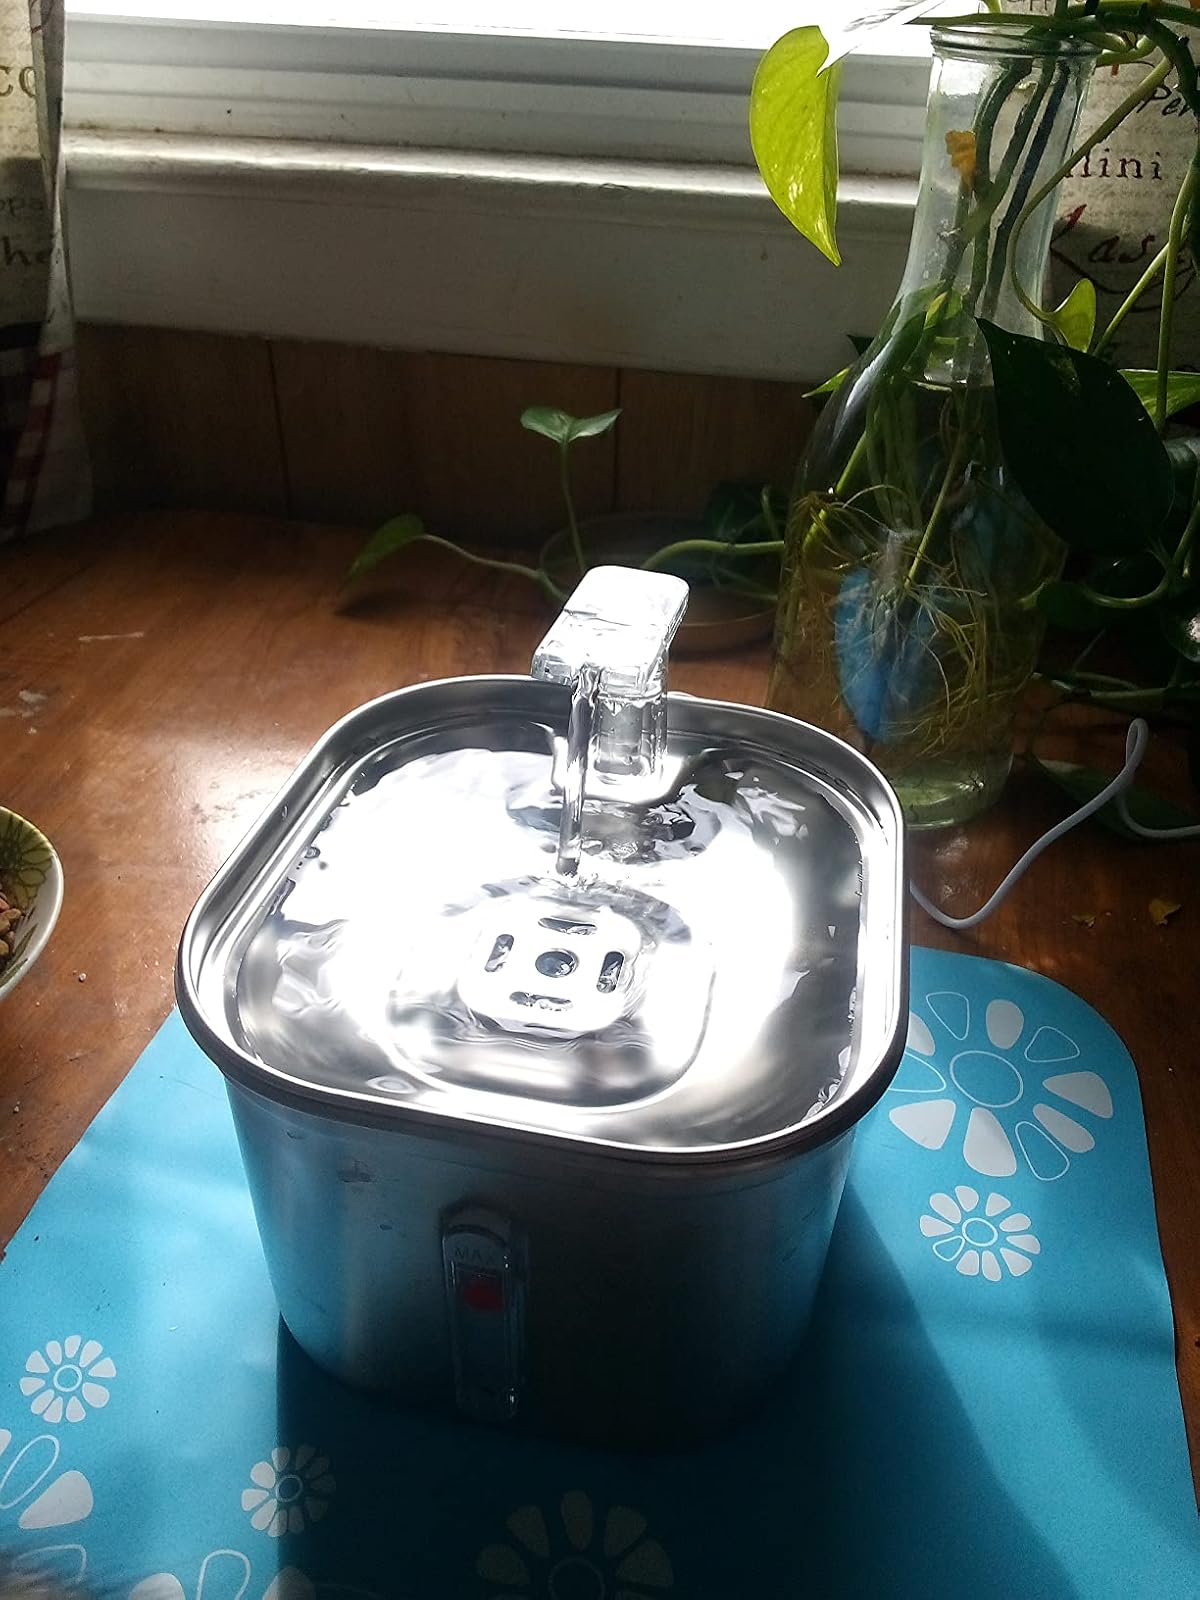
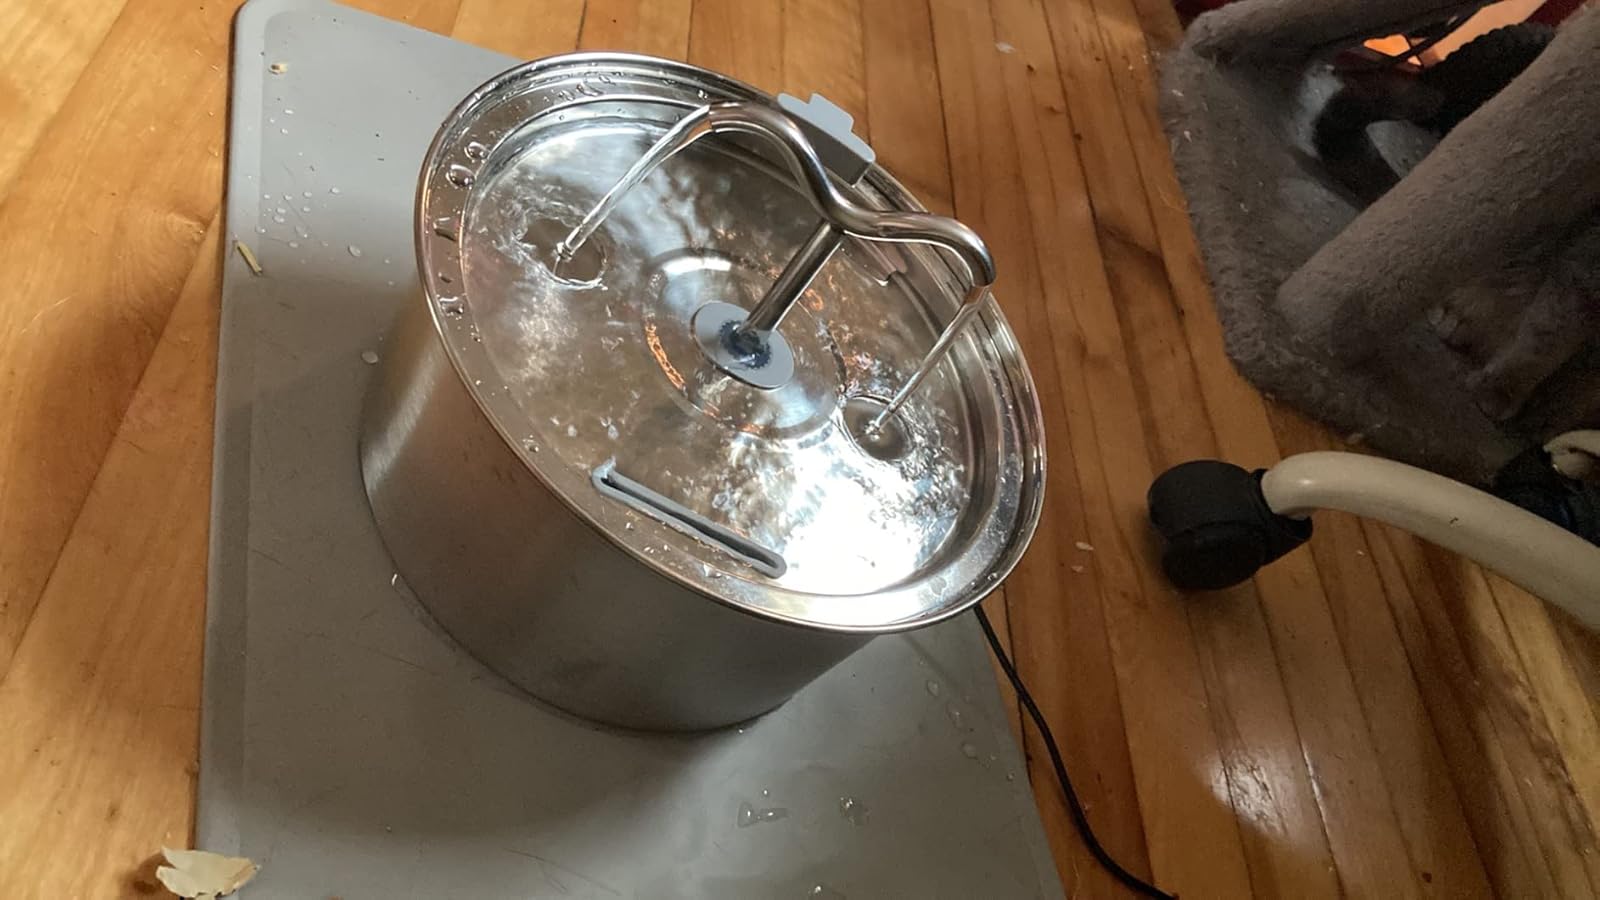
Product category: items_bowl
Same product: no